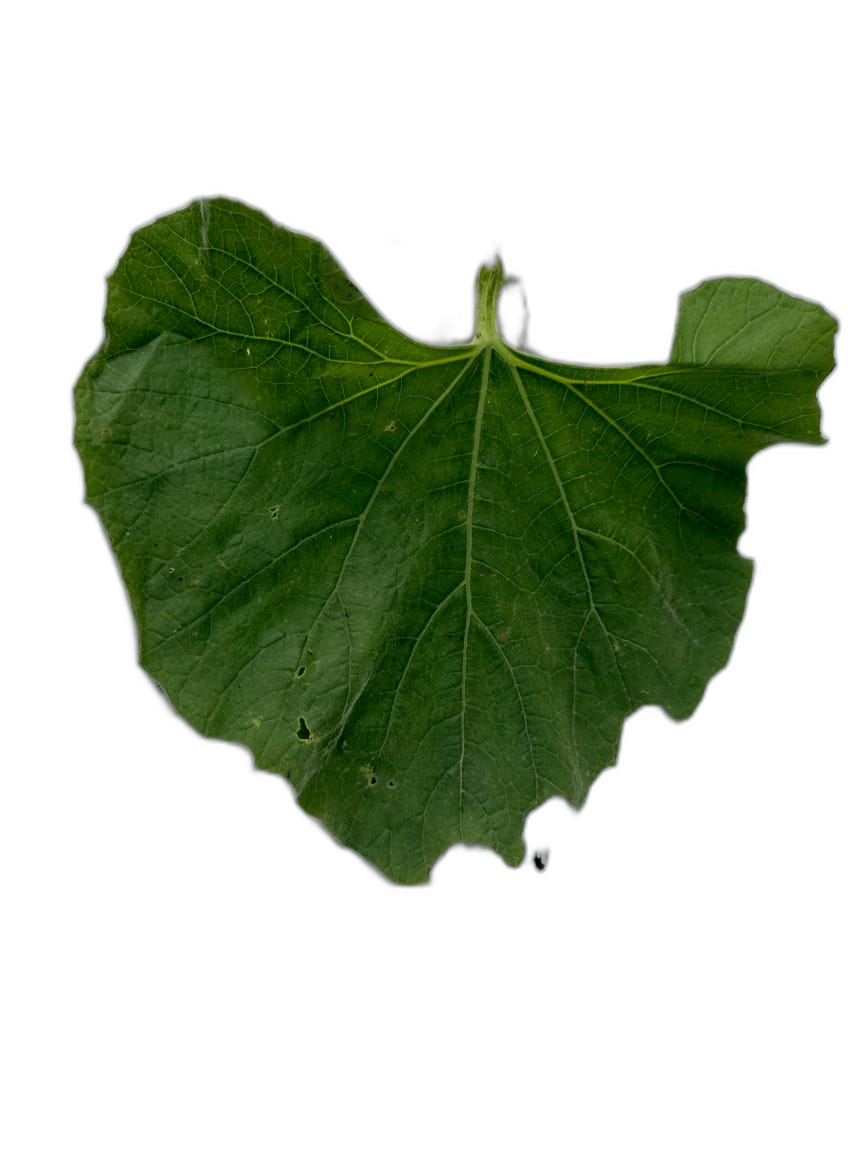
Crop: Bottle Gourd
Label: Fungal_Damage_Leaf